Hyde and Benham

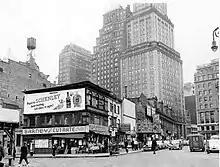
A 1954 photograph of the Tivoli Theatre; formerly named Hyde & Benhams Theater.

Hyde and Benham, was an American theatre firm that was owned and operated by Brooklyn-based impresarios Richard Hyde (1856–1912) and Louis C. Benham (1855–1902). They owned several theaters in the cities of Philadelphia, Brooklyn, and Baltimore from the 1870s into the early part of the 20th century. Through their theatre chain, they programmed new stage works that made innovative contributions to the art forms of burlesque and vaudeville. Two of their many theaters in Brooklyn were the Grand Opera House, and the Hyde & Behmans Theater.